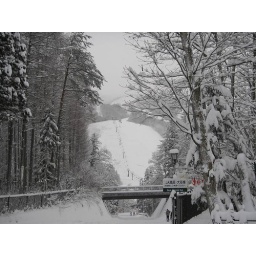
Snowy forest road in Nagano, Japan..